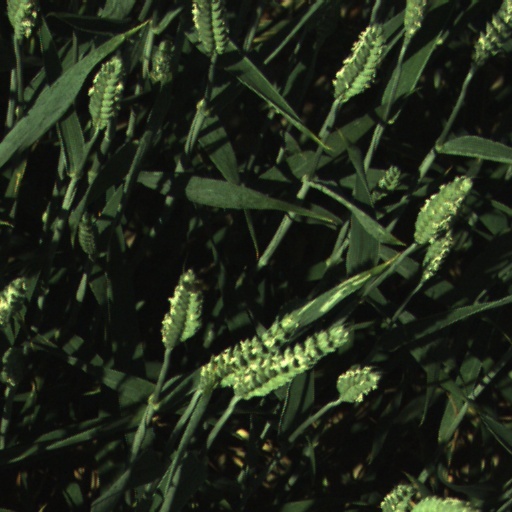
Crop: wheat